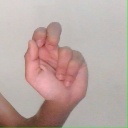
अक्षर: ढ